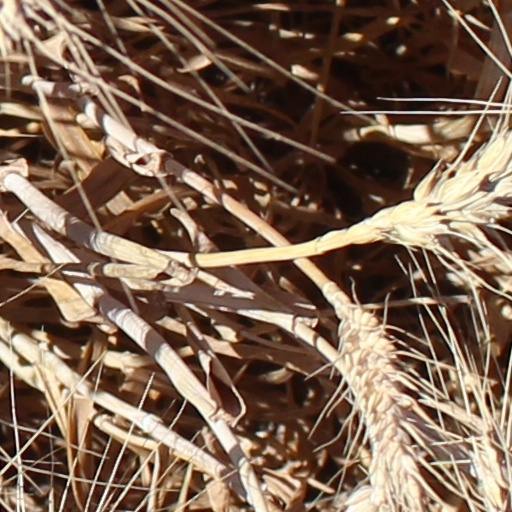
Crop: wheat